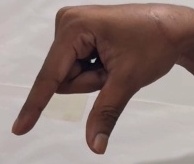
ASL sign: Q